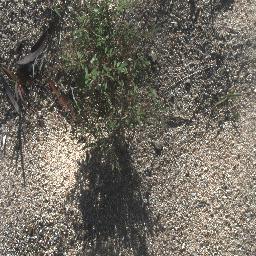
Label: negative